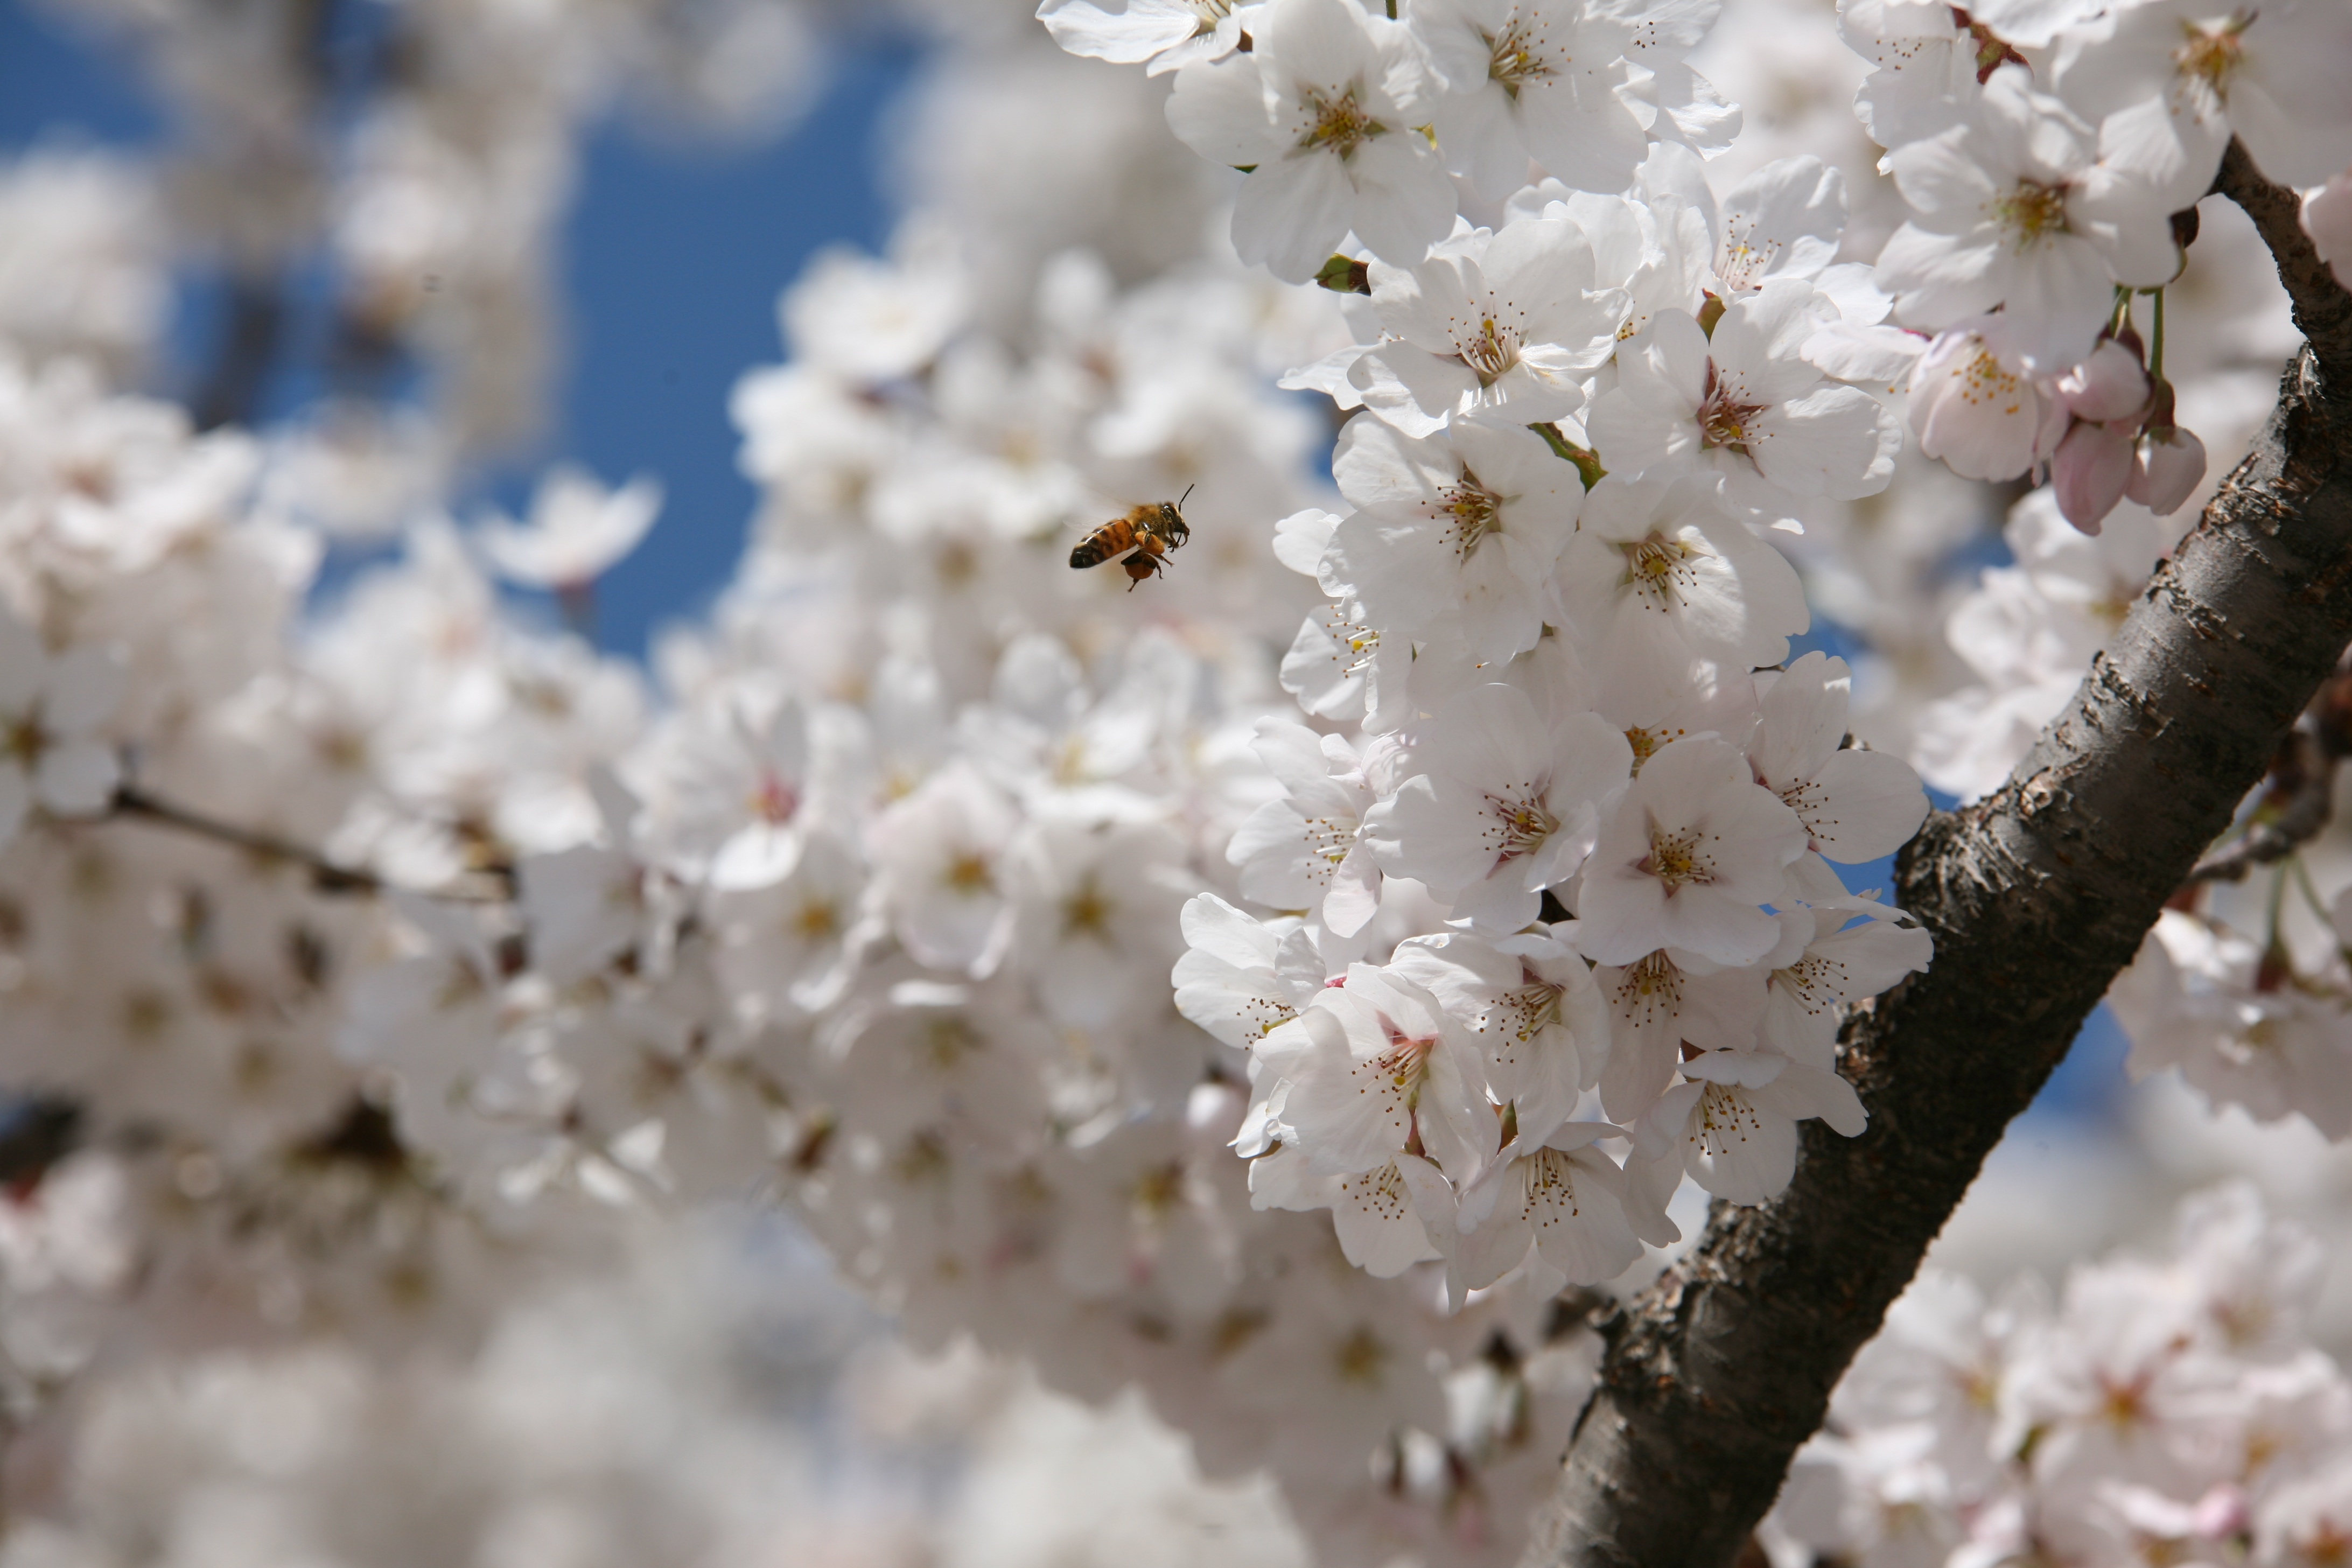
nature, branch, blossom, plant, wood, flower, food, spring, produce, flora, season, cherry blossom, white flower, plants, flowers, close up, bee, insects, april, spring flowers, pink flower, macro photography, flower tree